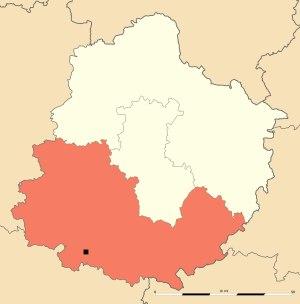
Cet article recense les monuments historiques de l'arrondissement de La Flèche, dans le département de la Sarthe, en France.